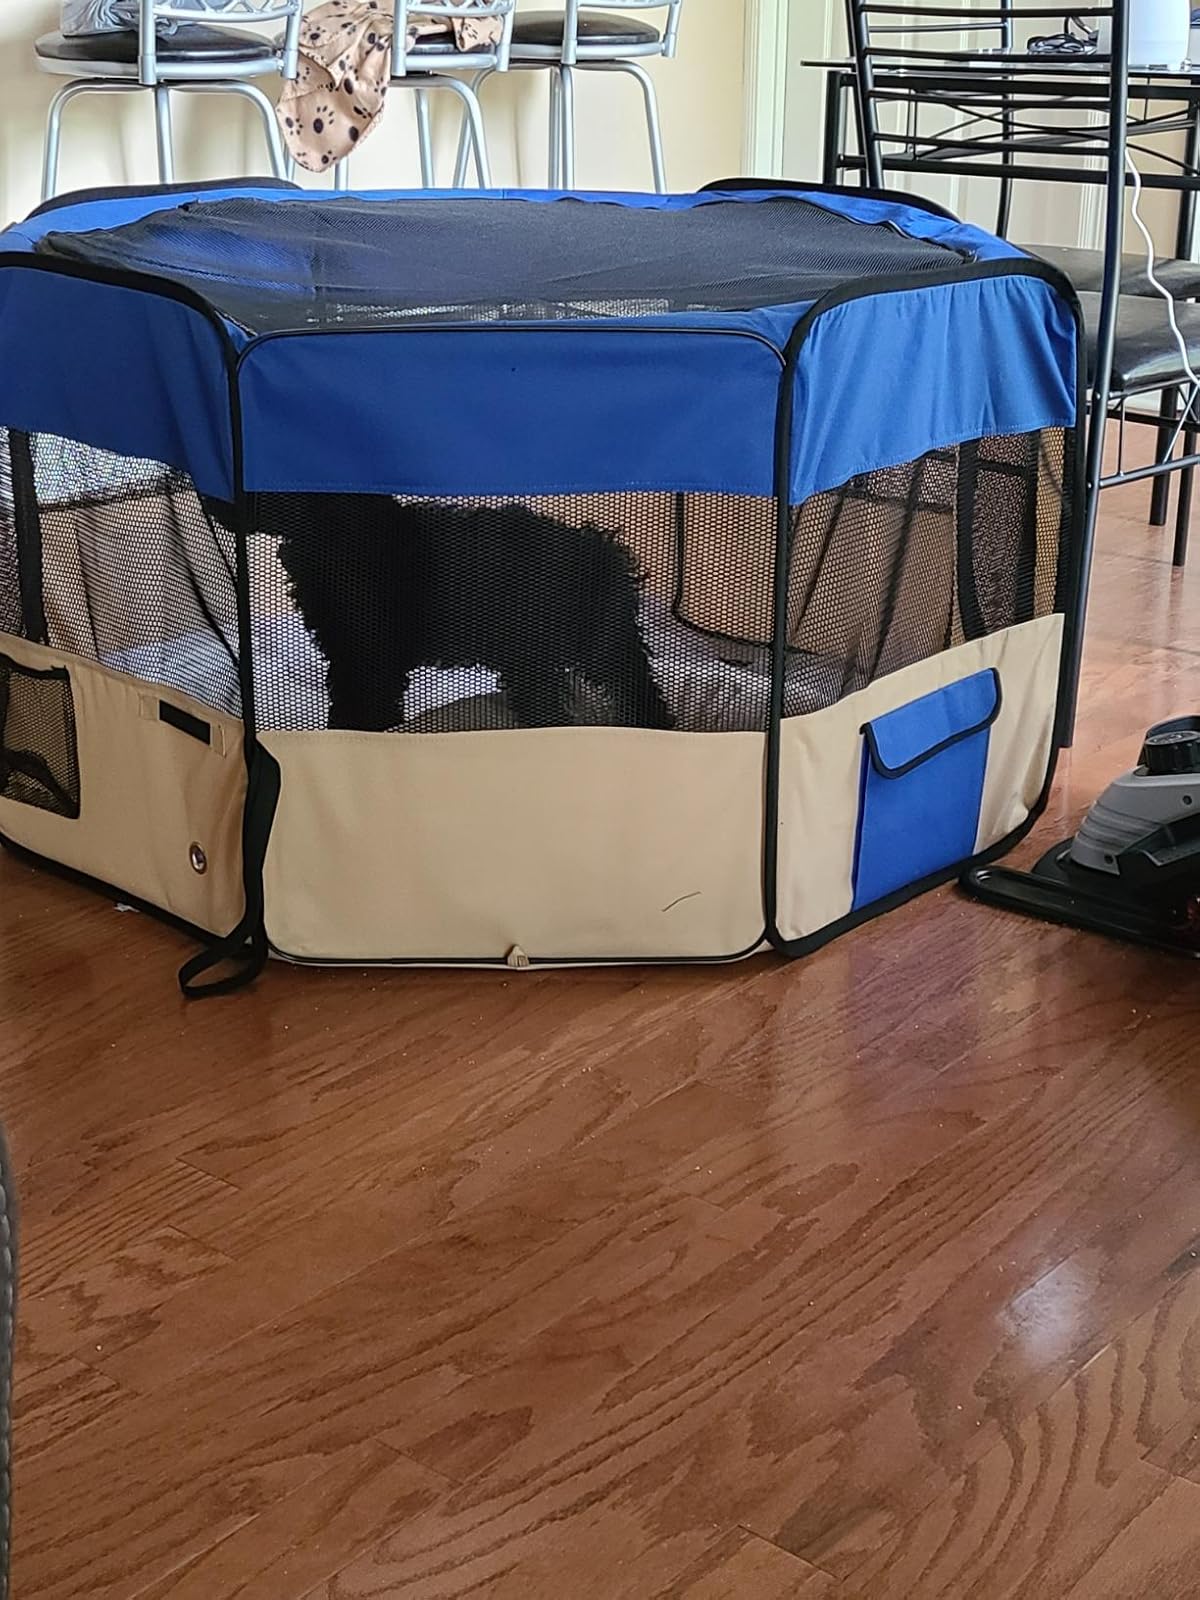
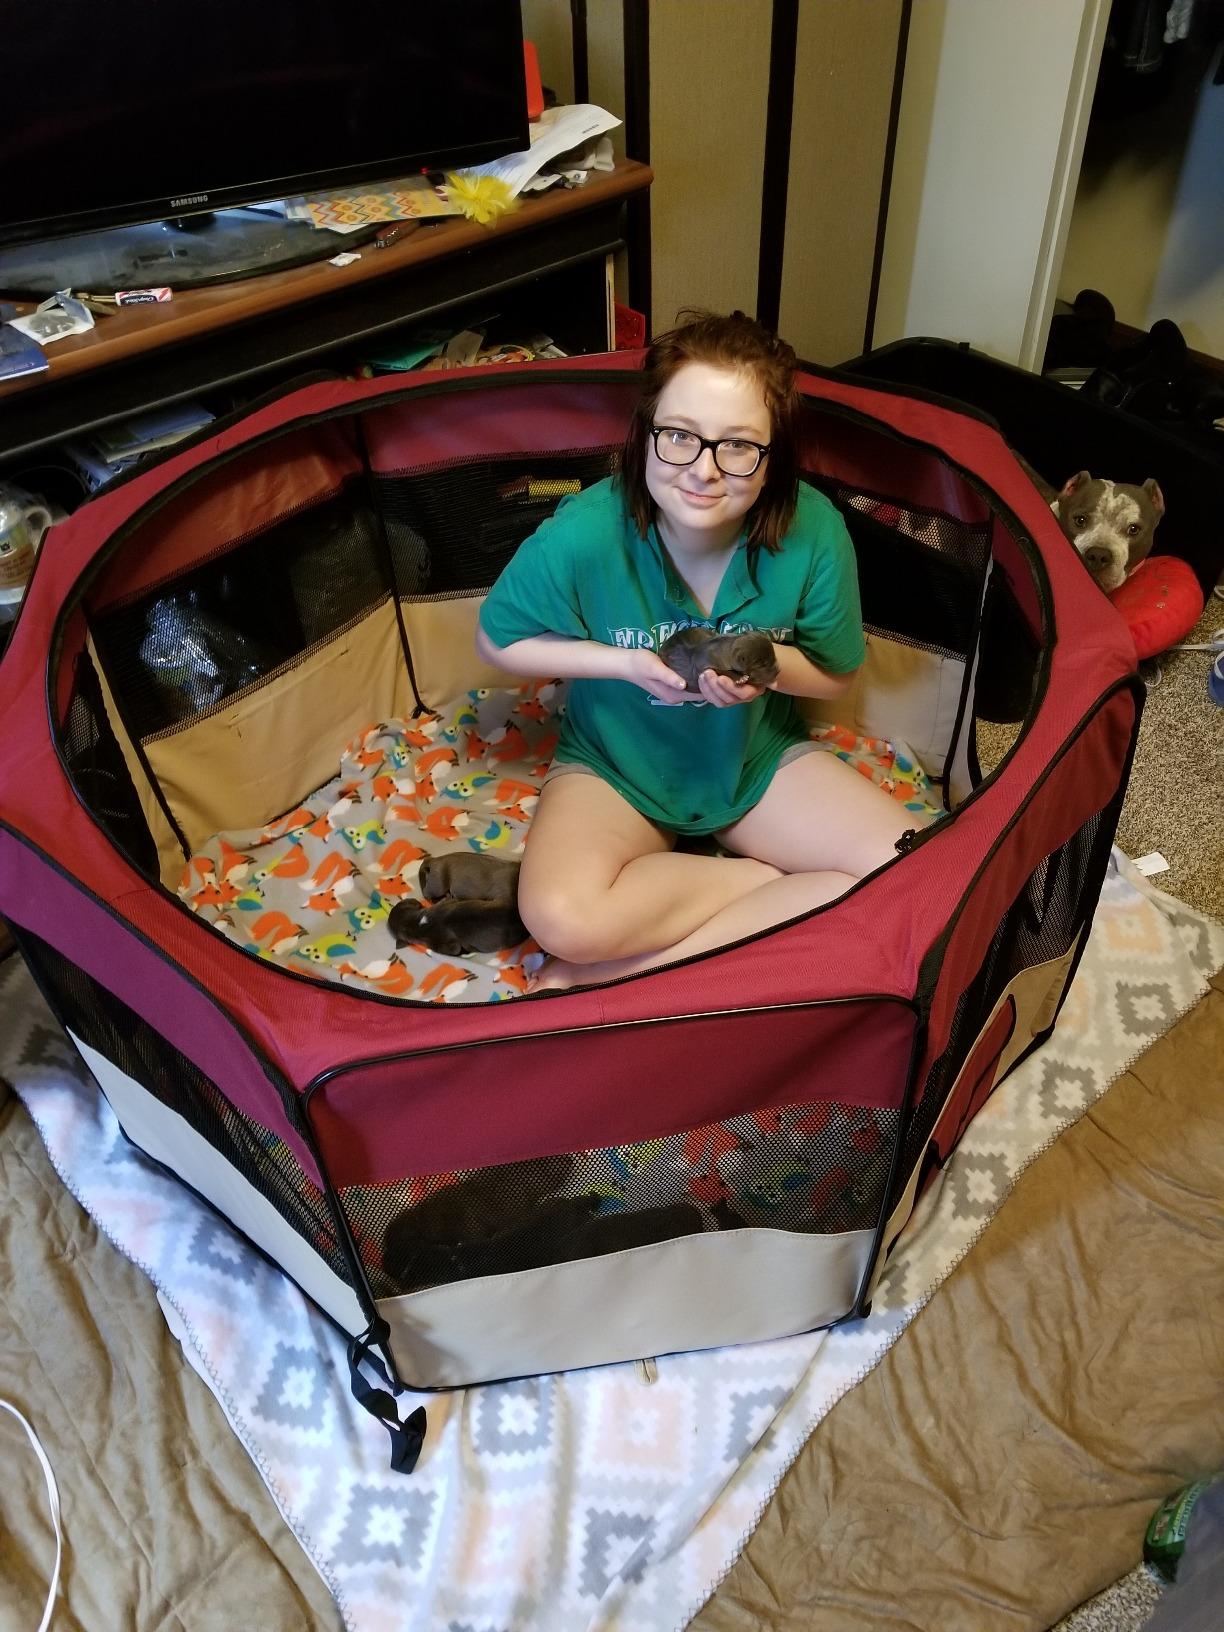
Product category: items_kennel
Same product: no